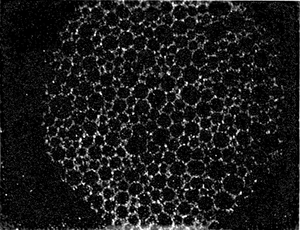
Microscopie d'épifluorescence d'une monocouche en phase LE+G à 0 mN/m à l'équilibre
La microscopie en fluorescence est une technique utilisant un microscope optique en tirant profit du phénomène de fluorescence et de phosphorescence, au lieu de, ou en plus de l'observation classique par réflexion ou absorption de la lumière visible naturelle ou artificielle.